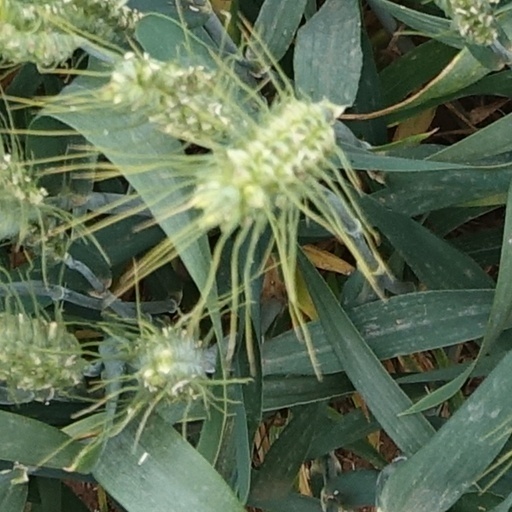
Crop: wheat